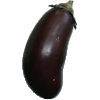
Label: Eggplant 1